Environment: real
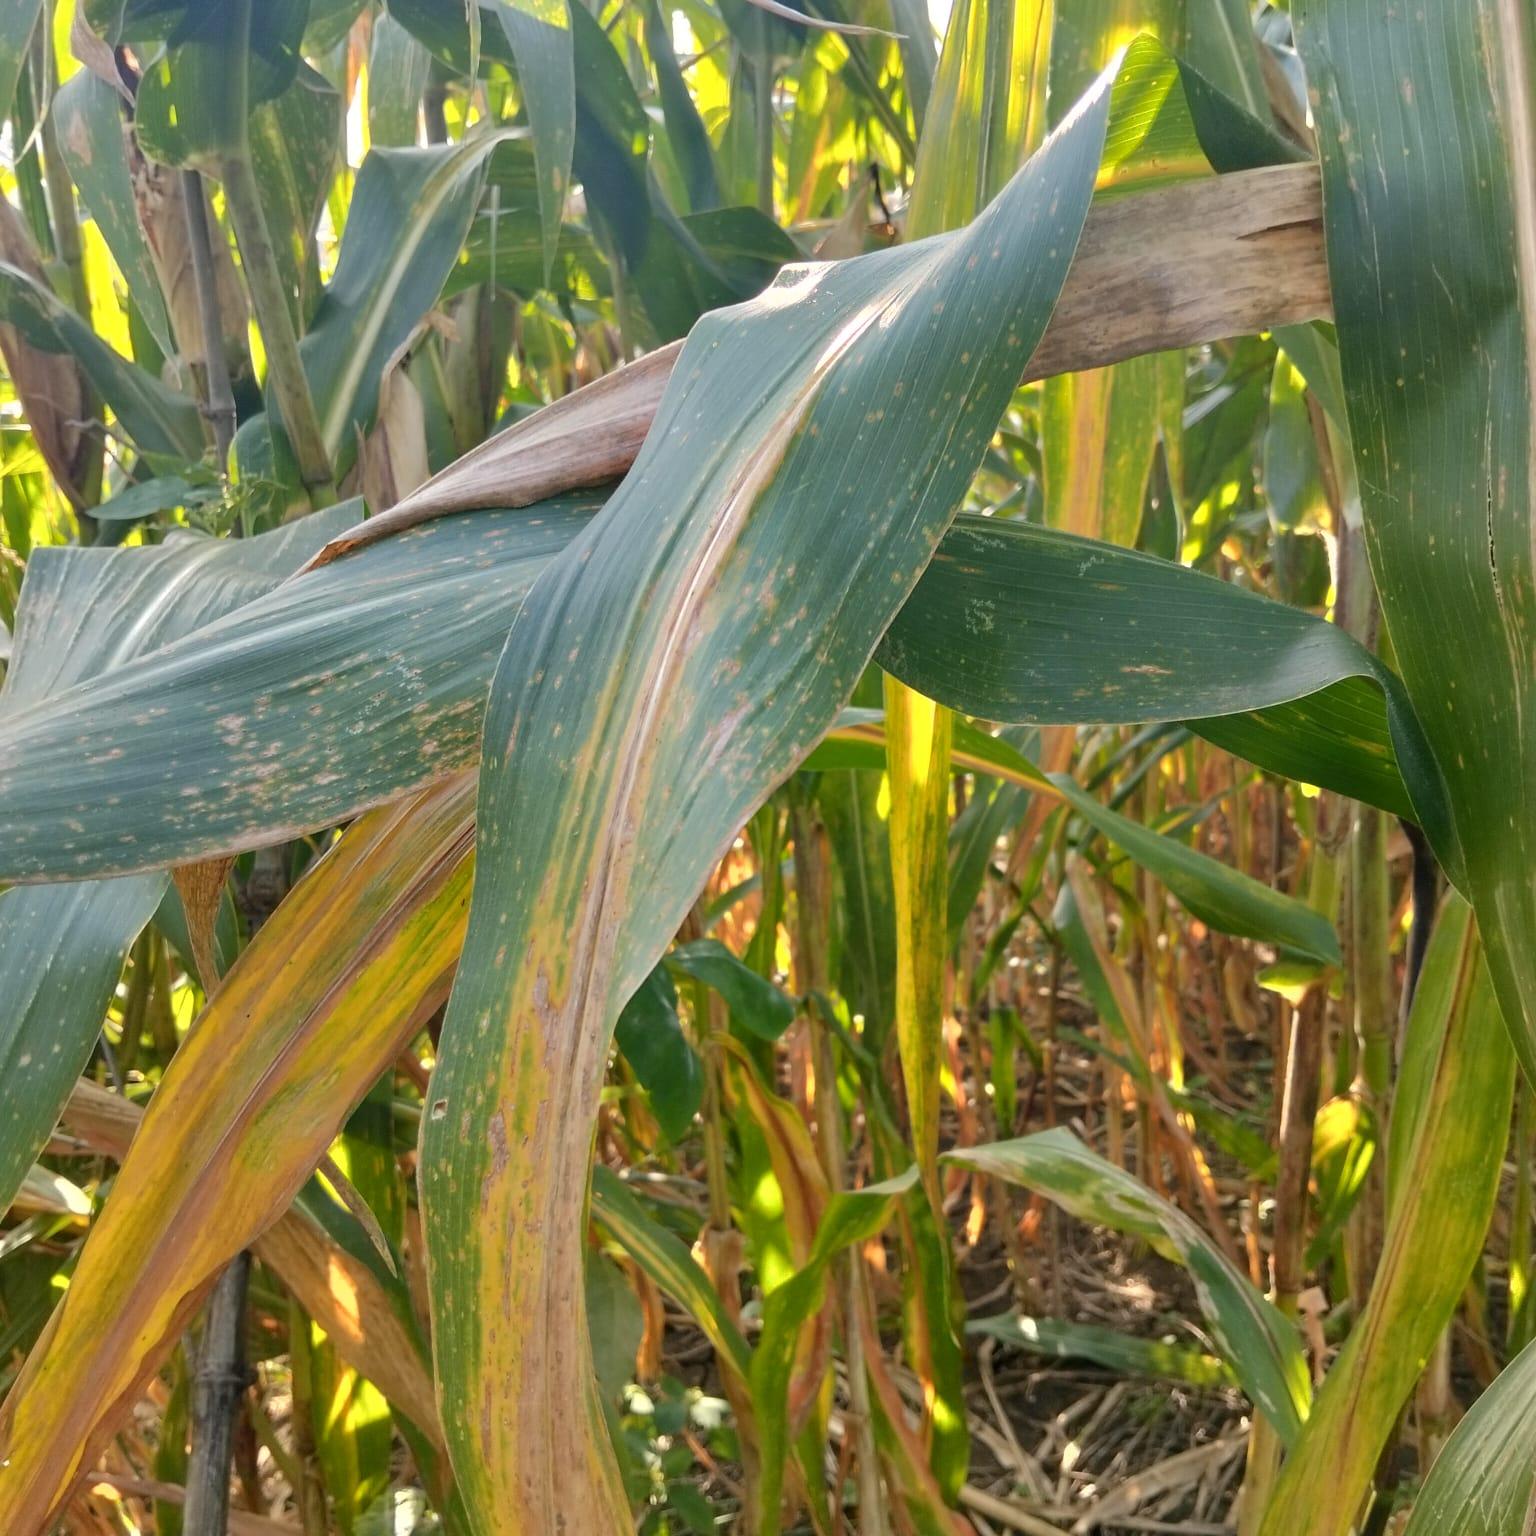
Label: nitrogen_deficiency